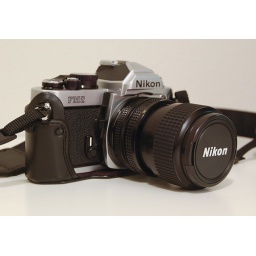
My new (to me) camera on a white table against my white wall.